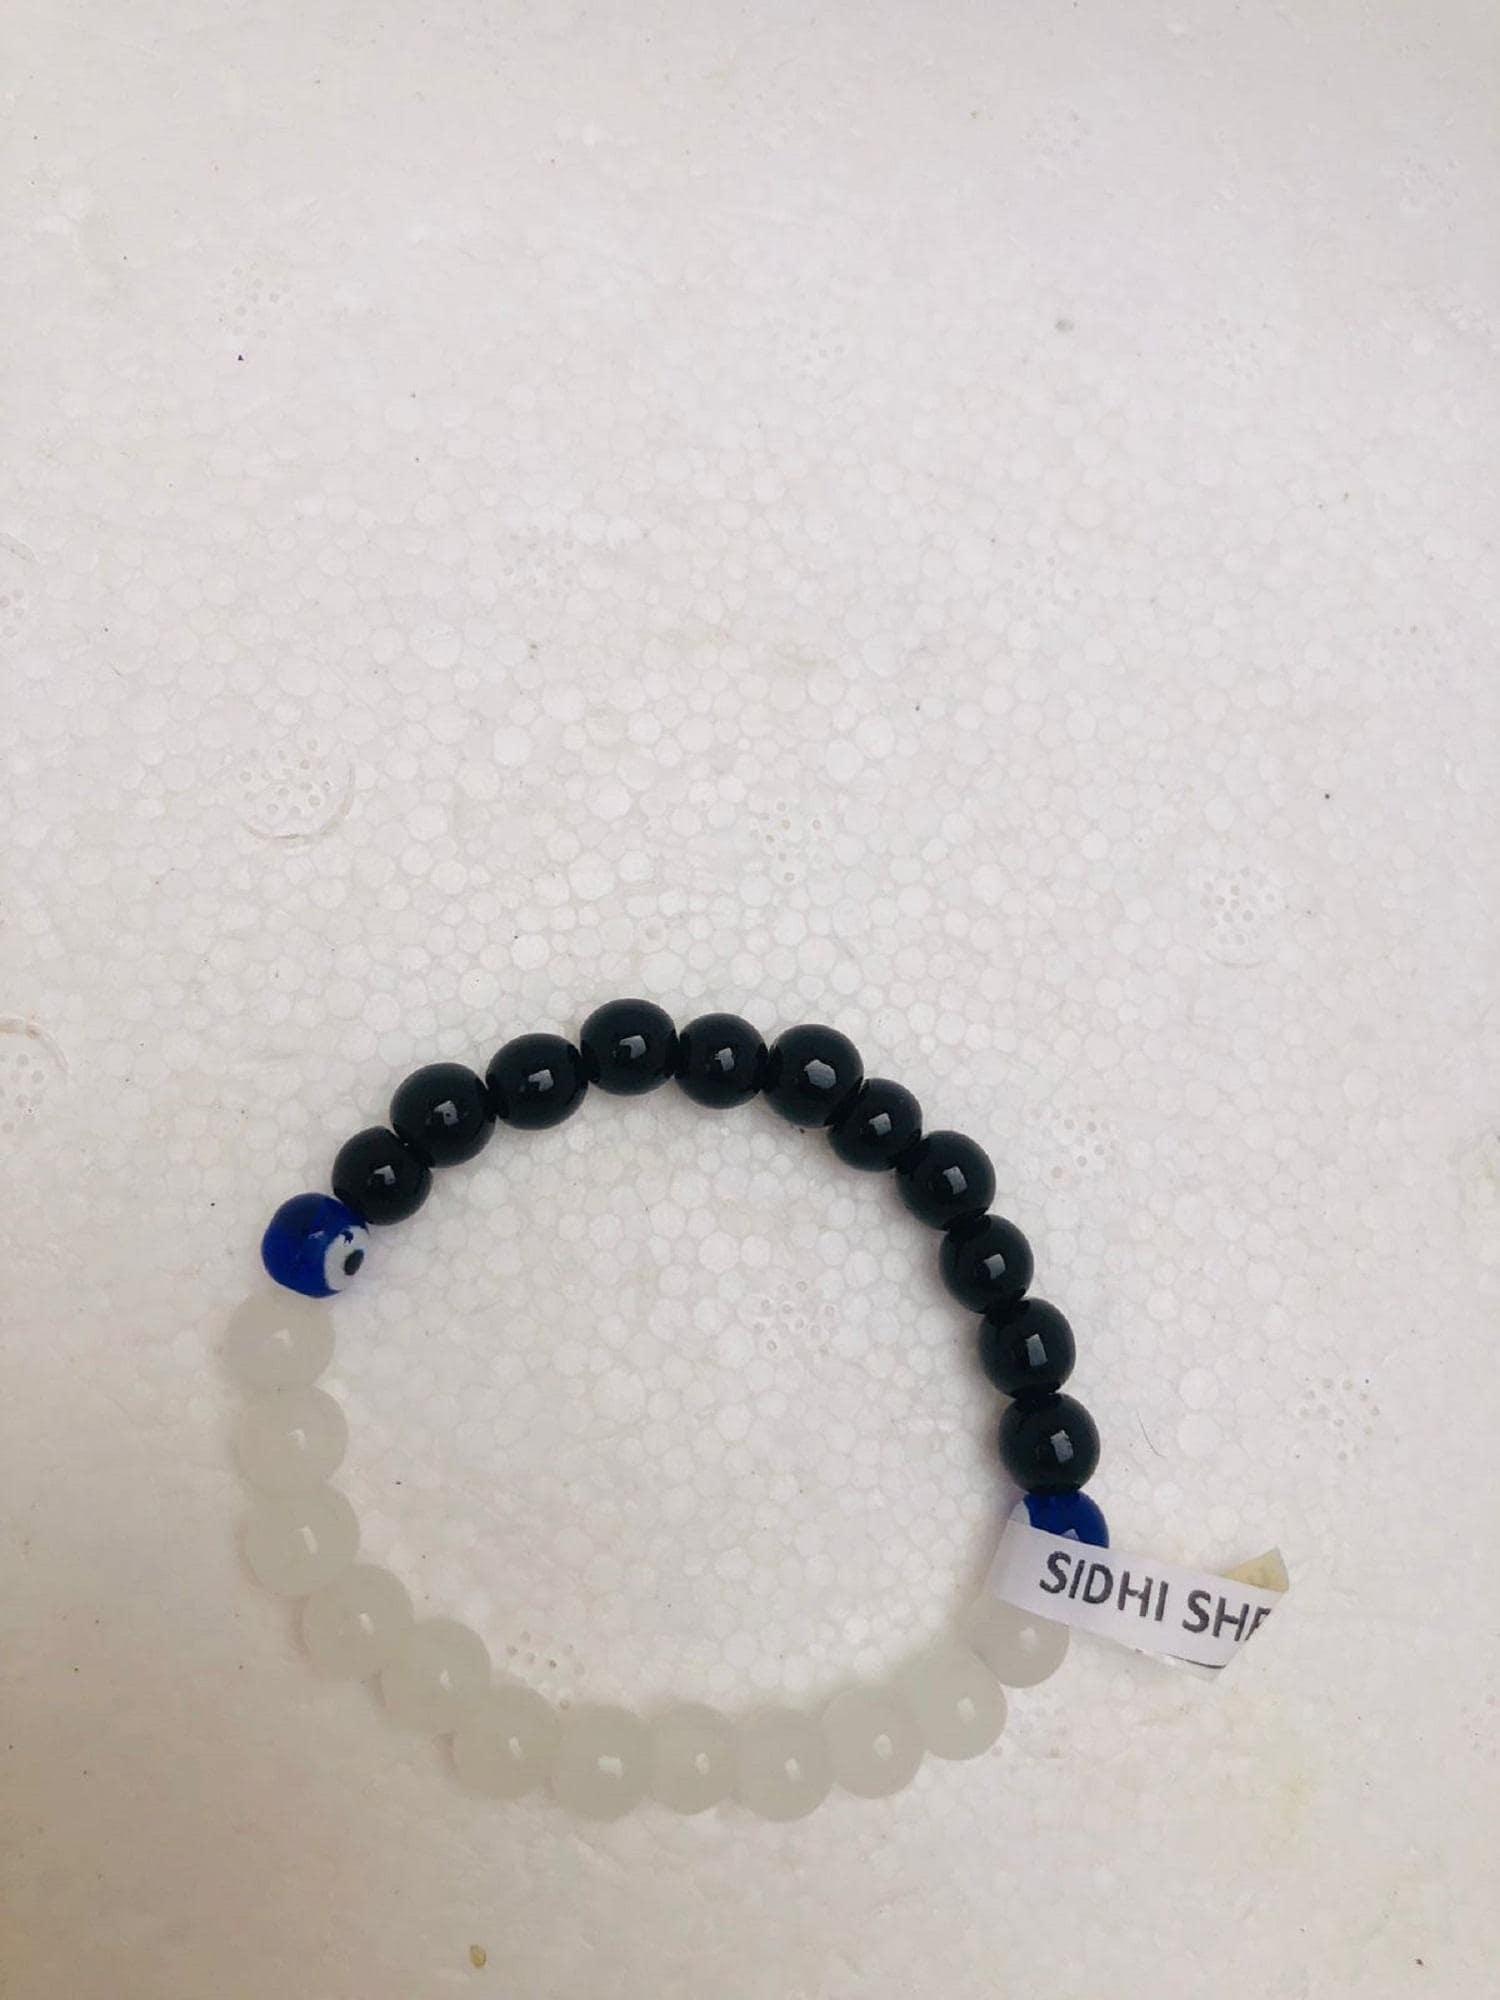
SIDHI SHREE 2 bracelet black and white colour attractive bracelet for girl and women bracelet for travel party pack of 2
Type: Traditional Jewellery
Brand: SIDHI SHREE
Price: Rs. 460
3 bracelet black and white colour attractive bracelet for girl and women bracelet for travel party
Features: Handcrafted Quality: Each moti mala is handcrafted by skilled artisans, ensuring attention to detail and quality craftsmanship that stands the test of time.,Perfect Gift: Whether for a loved one or yourself, the moti mala makes a perfect gift for birthdays, anniversaries, weddings, or any other special occasion, conveying love, appreciation, and admiration.